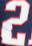
Number: 2